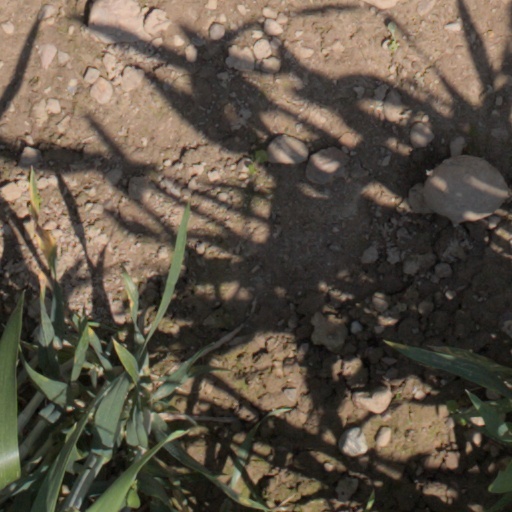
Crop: wheat